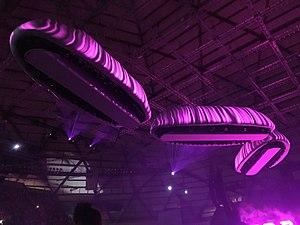
Le Joanne World Tour est la cinquième tournée internationale solo de la chanteuse américaine Lady Gaga. La tournée, promouvant l'album Joanne paru en octobre 2016, débute le 1ᵉʳ août 2017 à Vancouver au Canada et se termine prématurément le 1ᵉʳ février 2018 à Birmingham au Royaume-Uni, comme pour le Born This Way Ball en cause de douleurs chroniques. La chanteuse fait l’annonce de la tournée le lendemain de sa performance au Super Bowl 2017. Le Joanne World Tour a été nommée la tournée féminine la plus affluente et lucrative de 2017 avec ses $85.7M en seulement 41 dates nord-américaines, dépassant même le cumulatif total de sa dernière tournée mondiale le ArtRave: The Artpop Ball. Si la tournée avait été complètement terminée ou aurait même traversée les autres continents, le revenu se serait écoulé à largement plus de $120M.